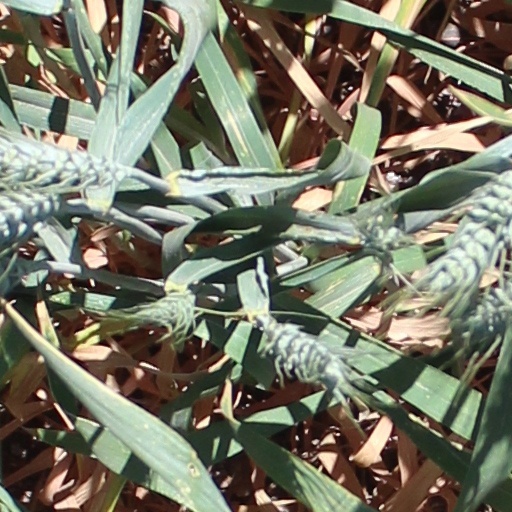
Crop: wheat